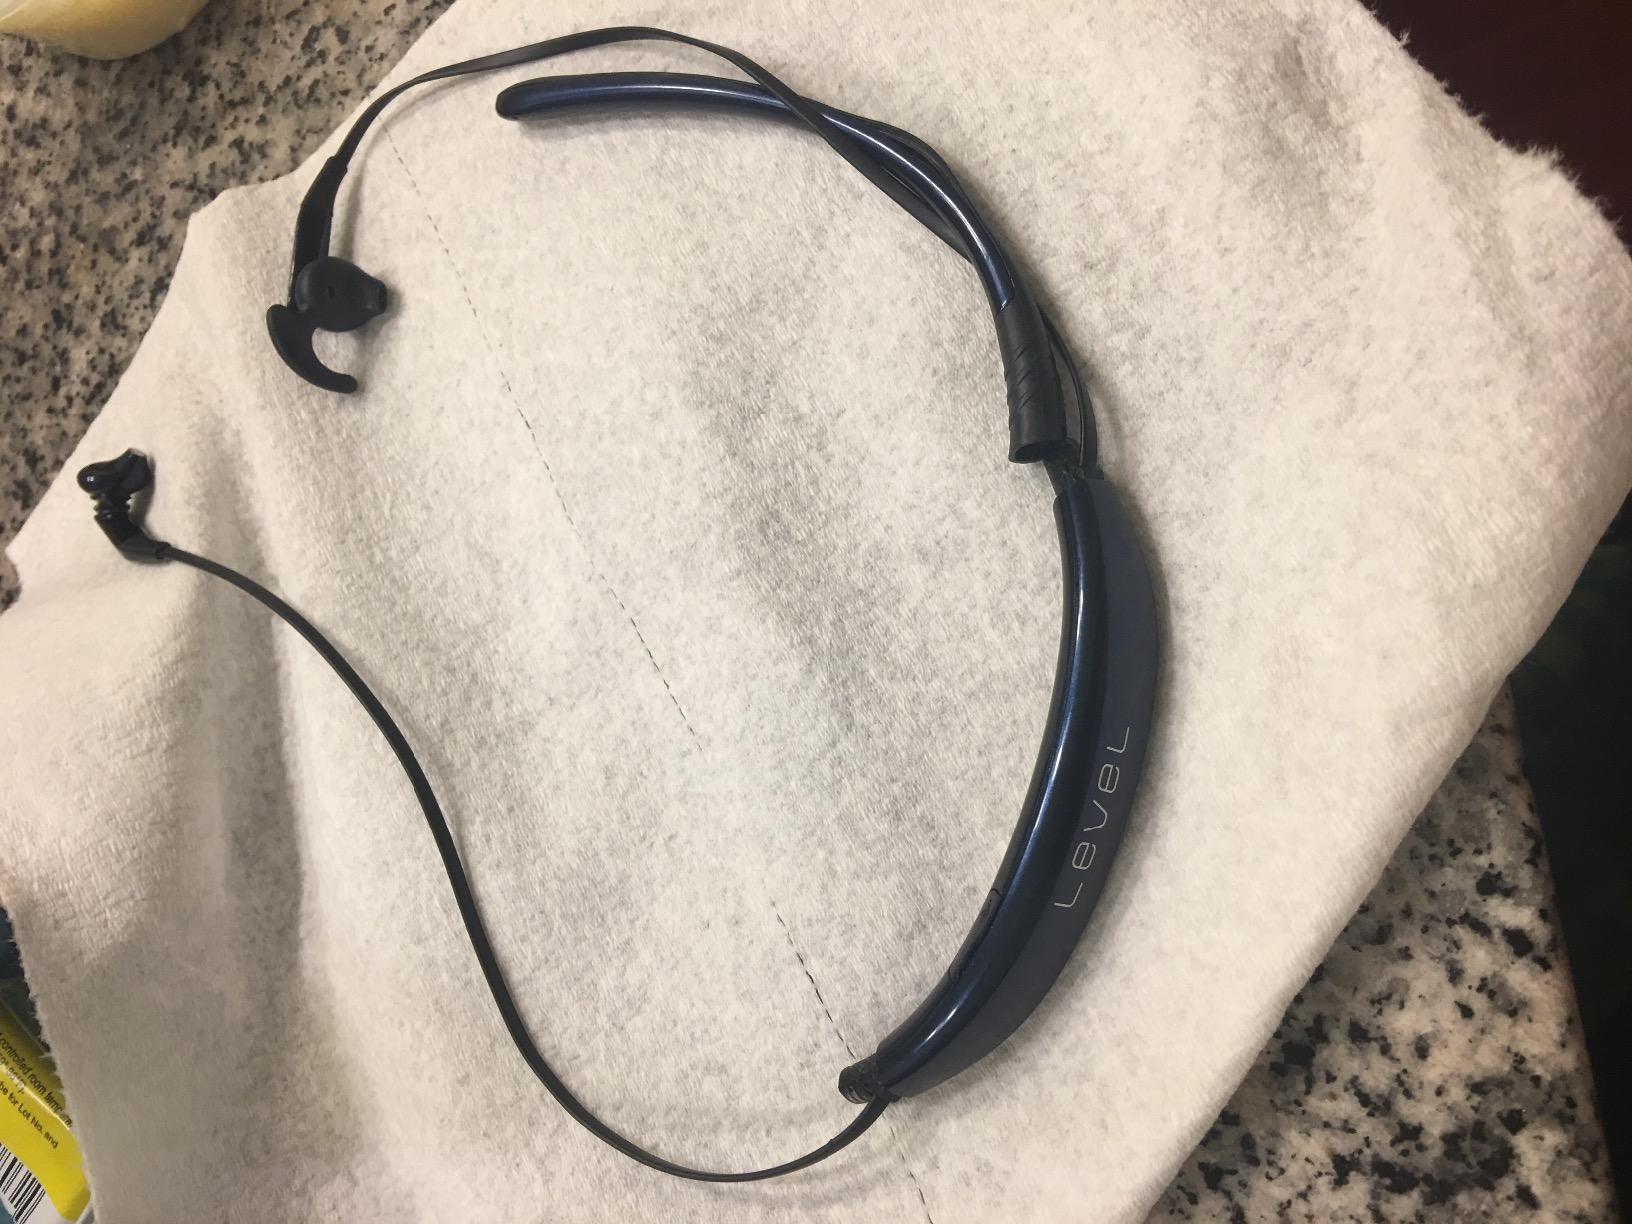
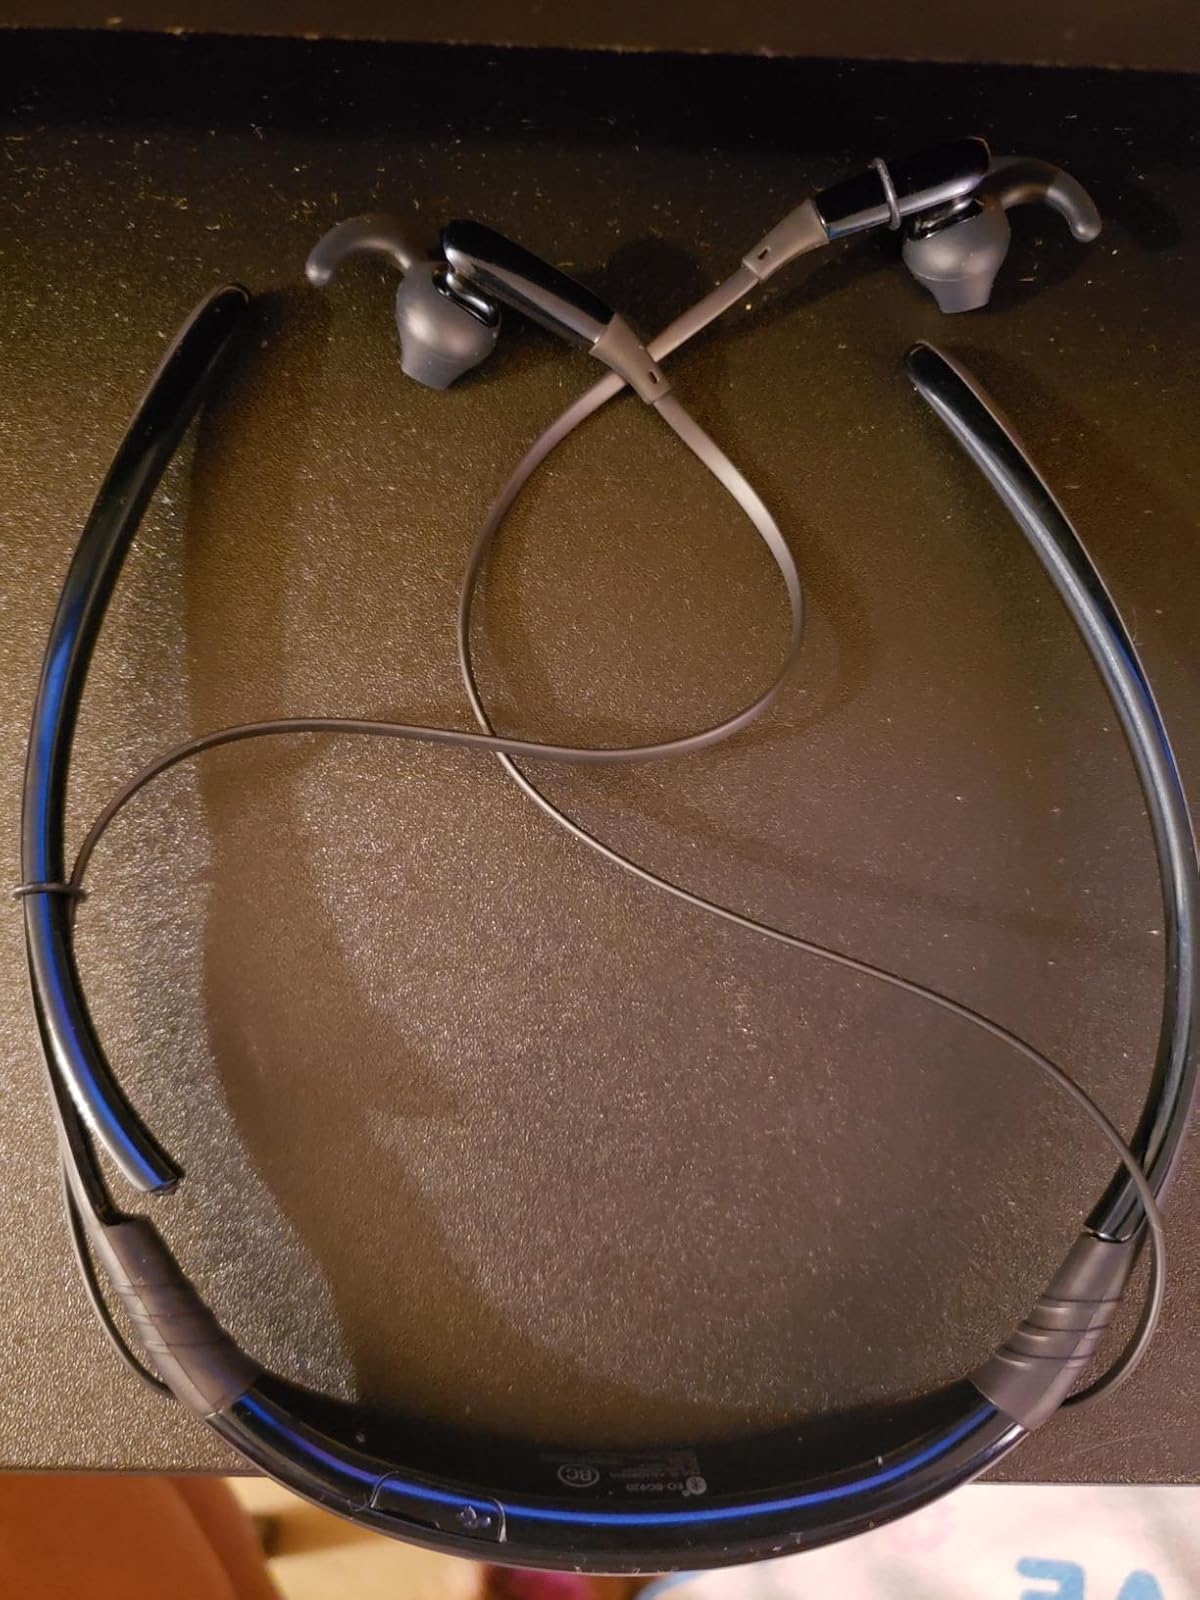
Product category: headphones
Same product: yes